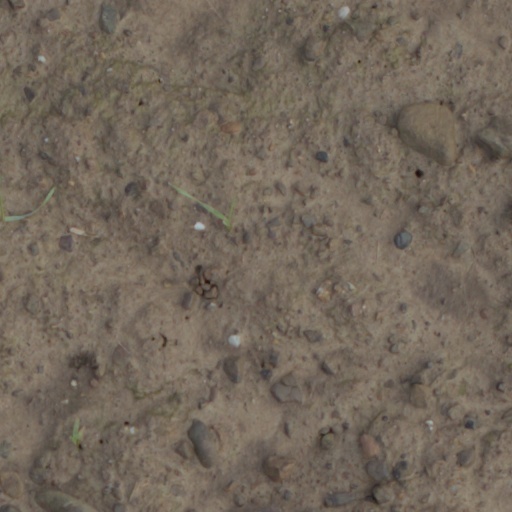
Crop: wheat